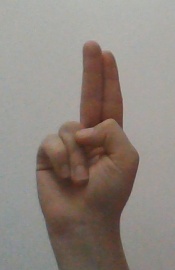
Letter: taa